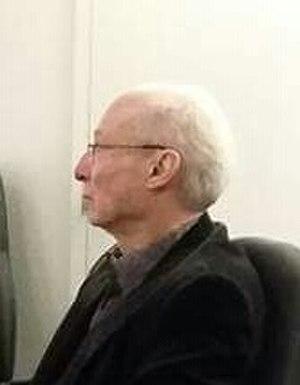
Yves Daoust est un compositeur de musique électroacoustique résidant à Montréal, Canada.